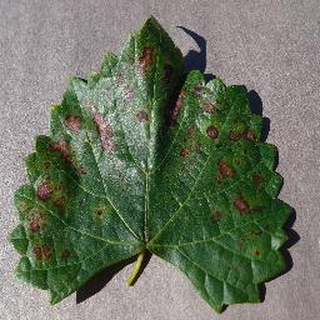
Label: grape_esca_black_measles